Josef Werndl

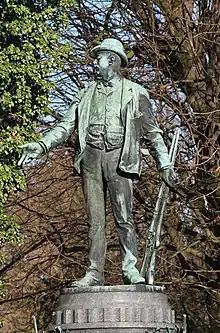

Josef Werndl was an Austrian arms producer and inventor. His most famous rifle design was the M1867 Werndl-Holub. He also owned the Steyr-Mannlicher from 1855.